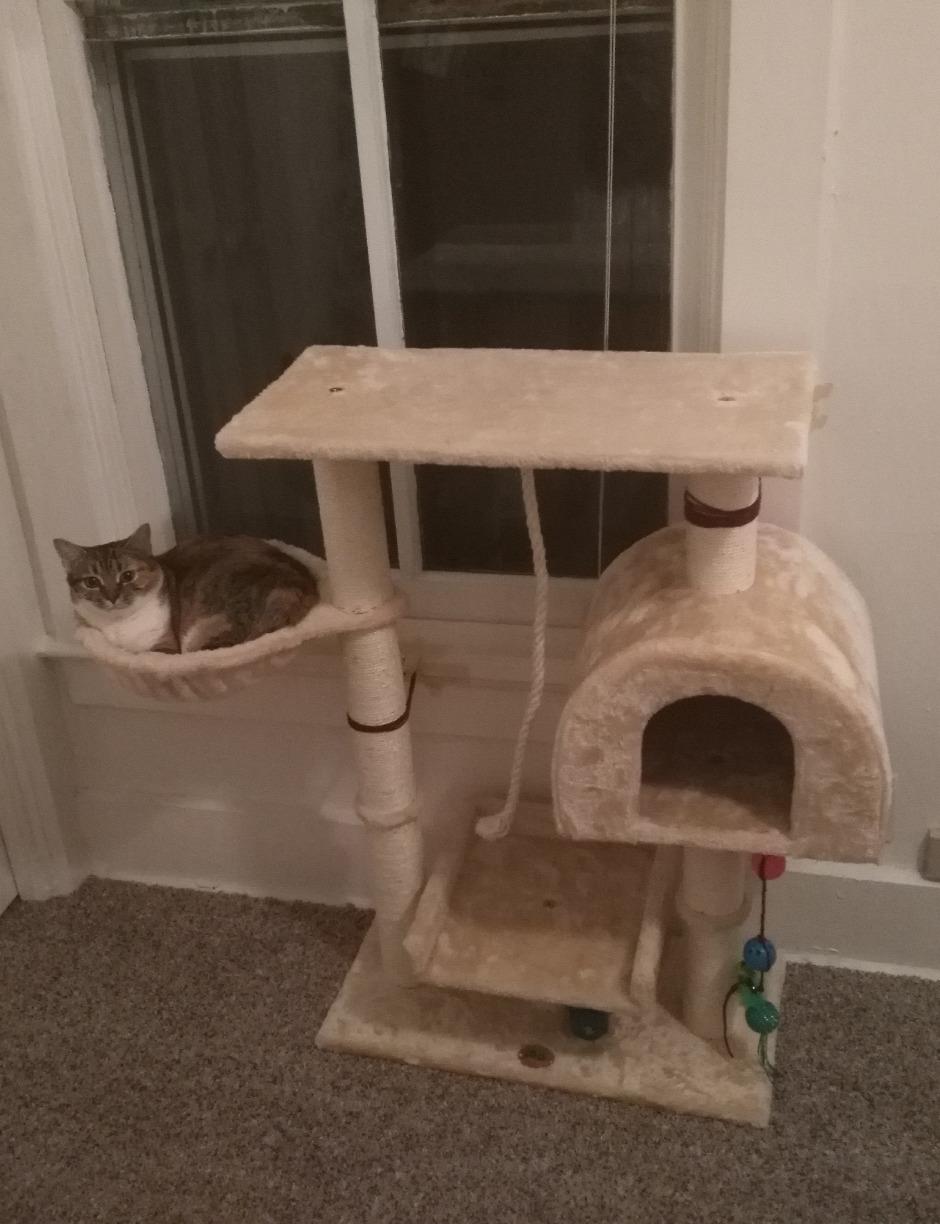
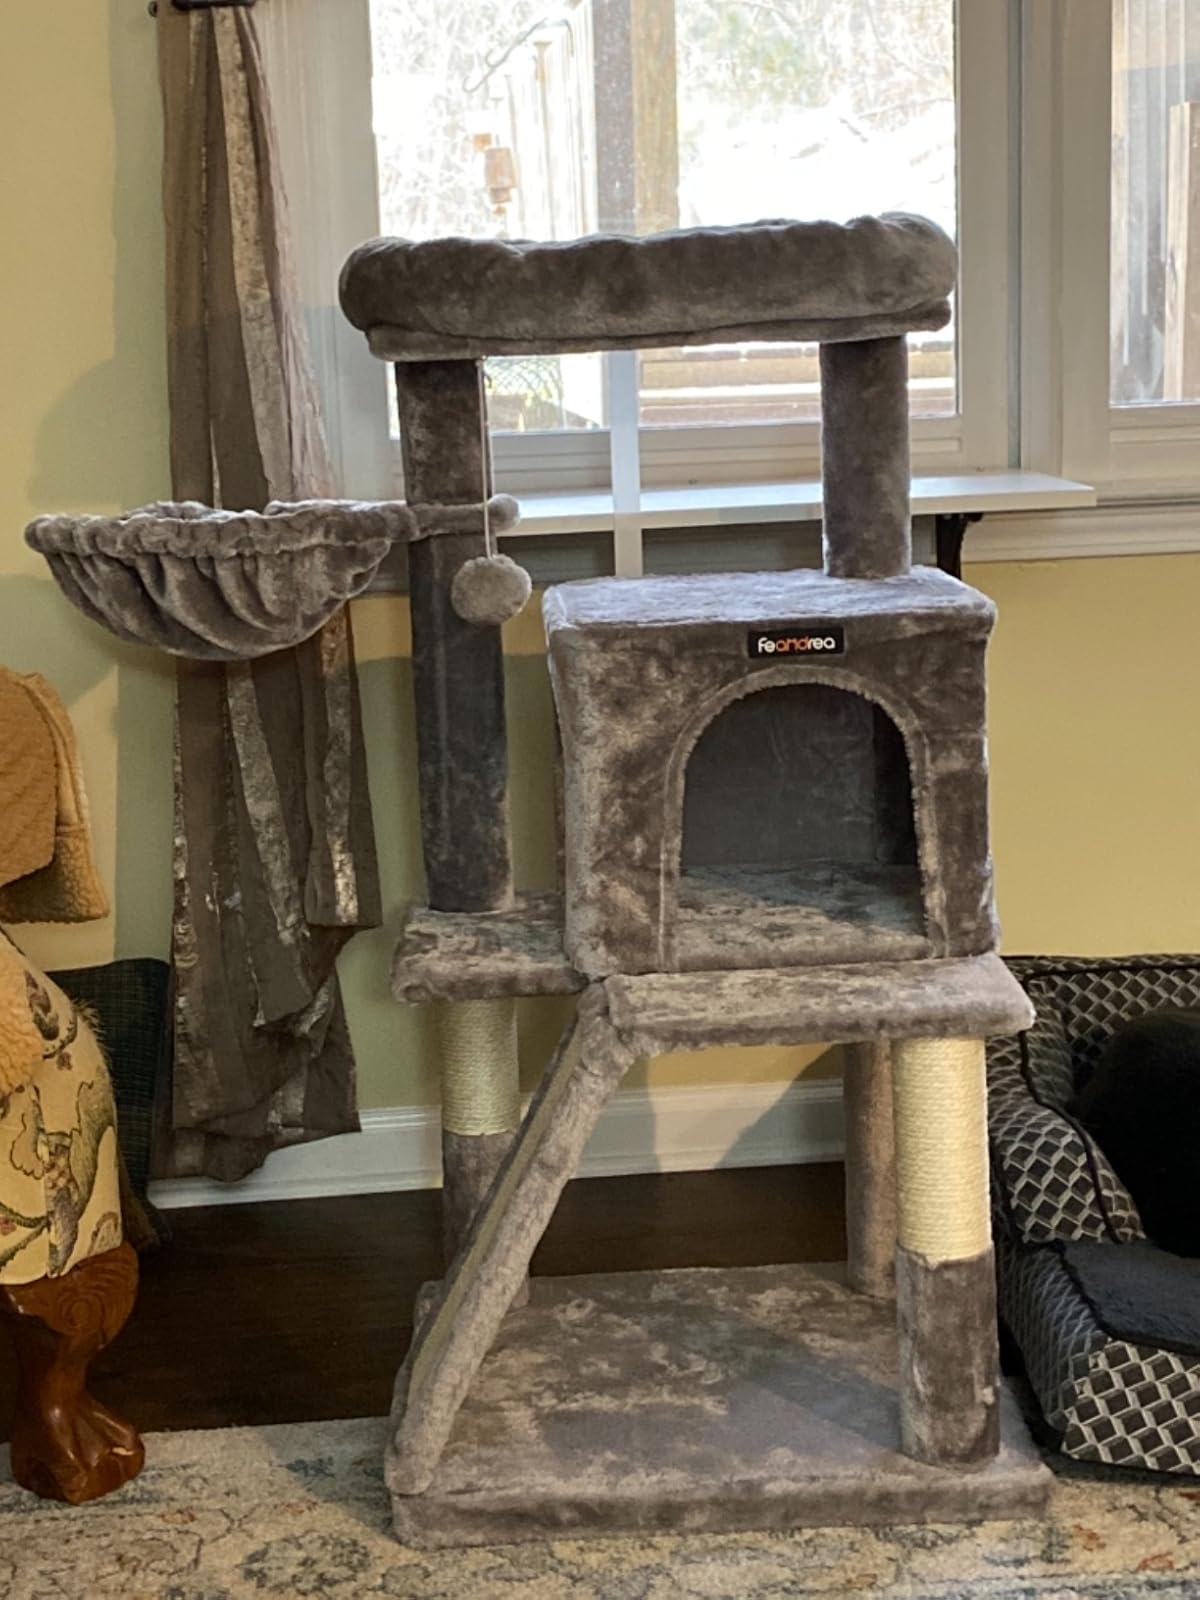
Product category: items_cat tree
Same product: no